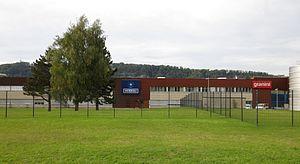
Usine de mise en bouteille de l'eau Henniez, en Suisse
Henniez est une commune suisse du canton de Vaud, située dans le district de la Broye-Vully. Connue dès l'époque romaine pour ses sources d'eau minérale, elle fait partie du district de Payerne entre 1803 et 2007. La commune est peuplée de 341 habitants en 2018. Son territoire, d'une surface de 260 hectares, se situe dans la vallée de la Broye.